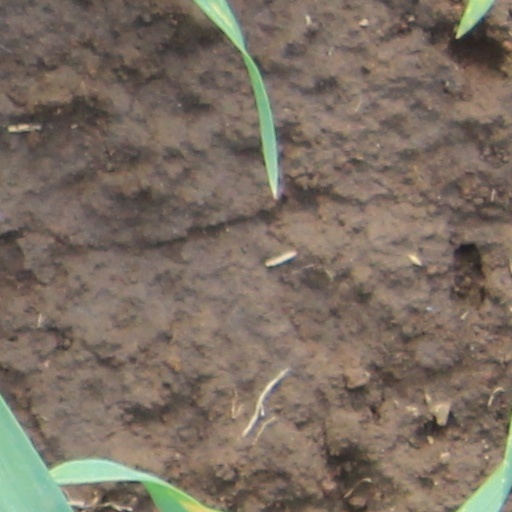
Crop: wheat